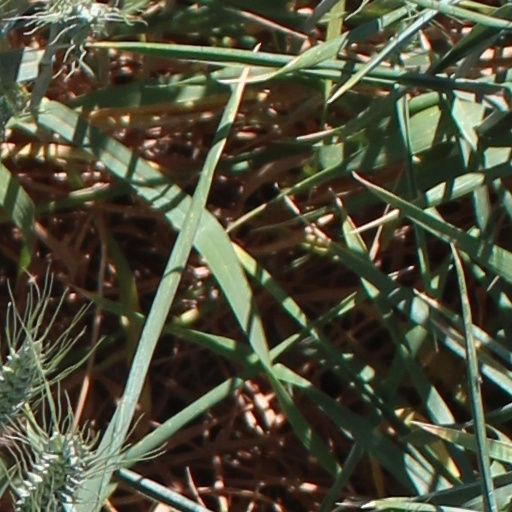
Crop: wheat